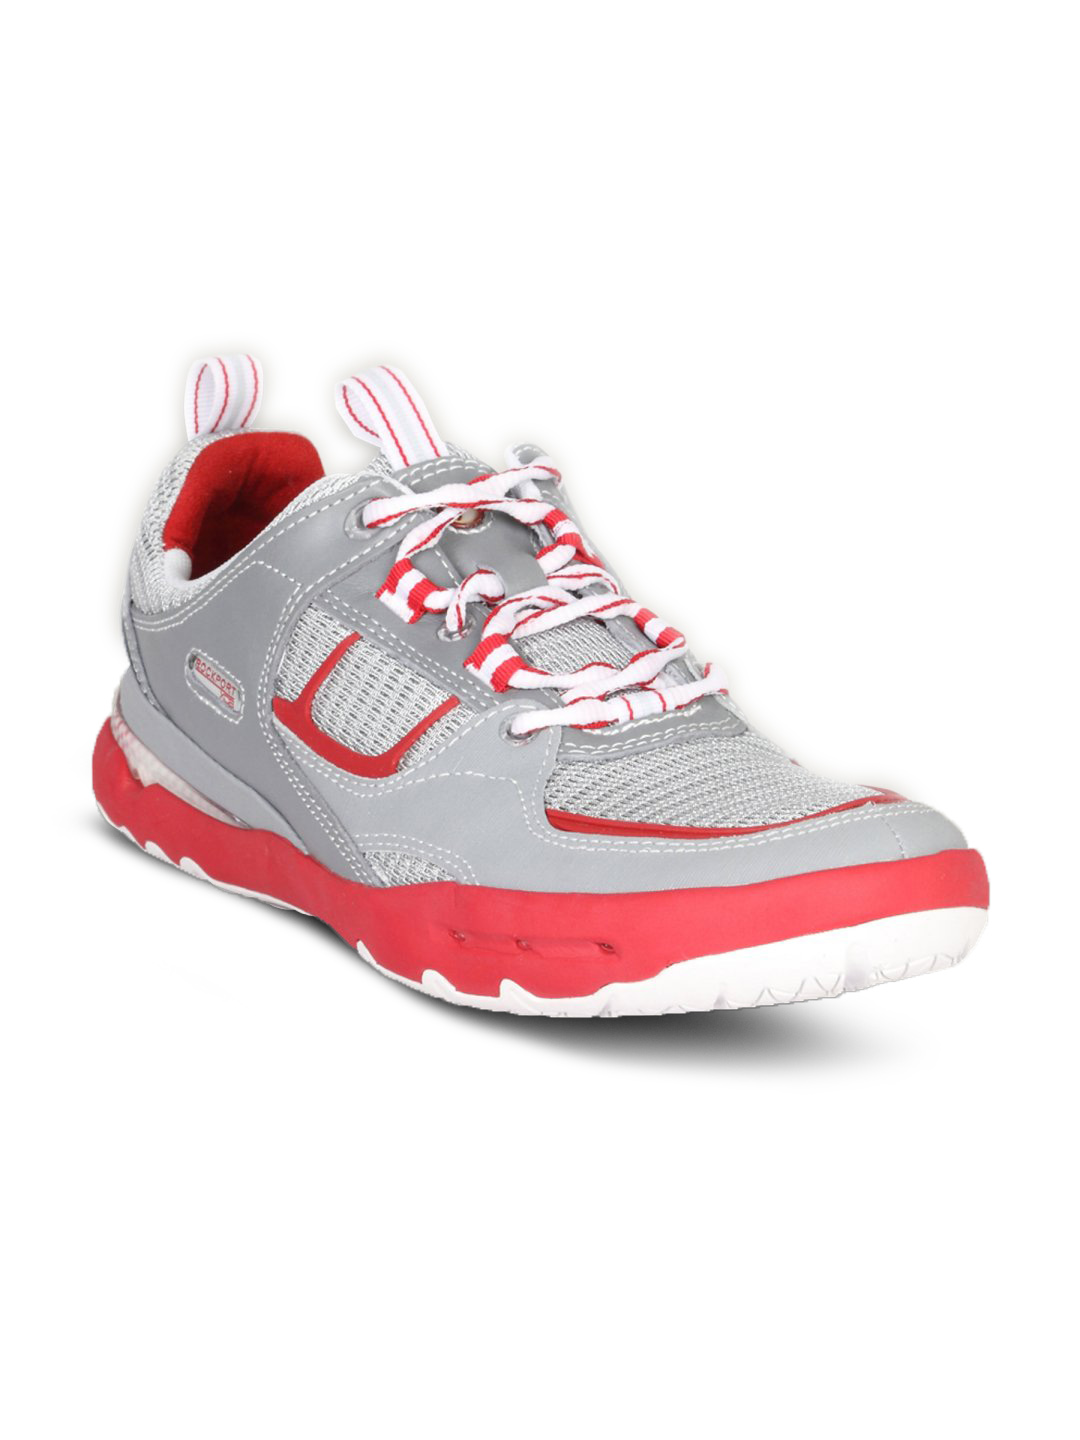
Rockport Men's Hydro Sail Light Grey Red Shoe
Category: Footwear / Shoes / Sports Shoes
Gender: Men
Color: Grey
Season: Fall 2011
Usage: Sports